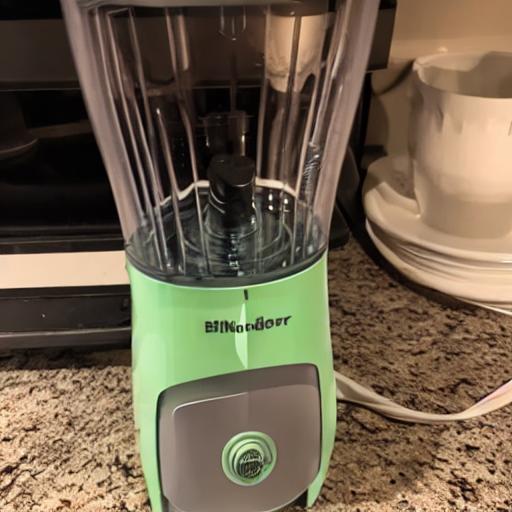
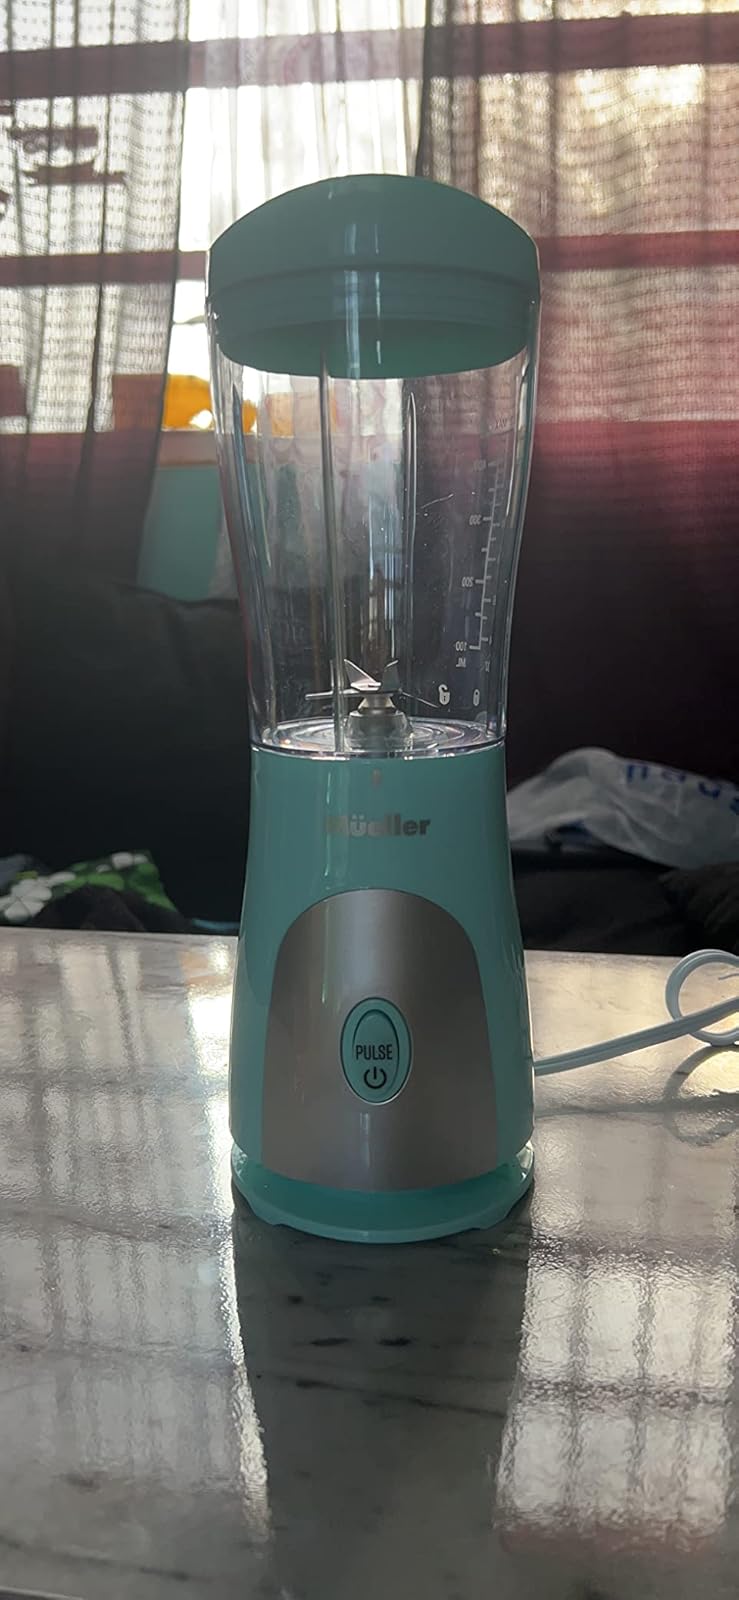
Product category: items_blender
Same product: no